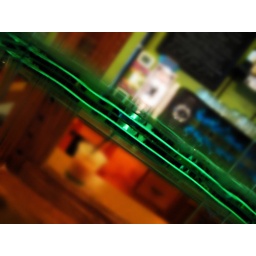
This is the side angle of the glass shelf in the pastry case. I really like how it separates the room.